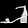
Label: Sandal